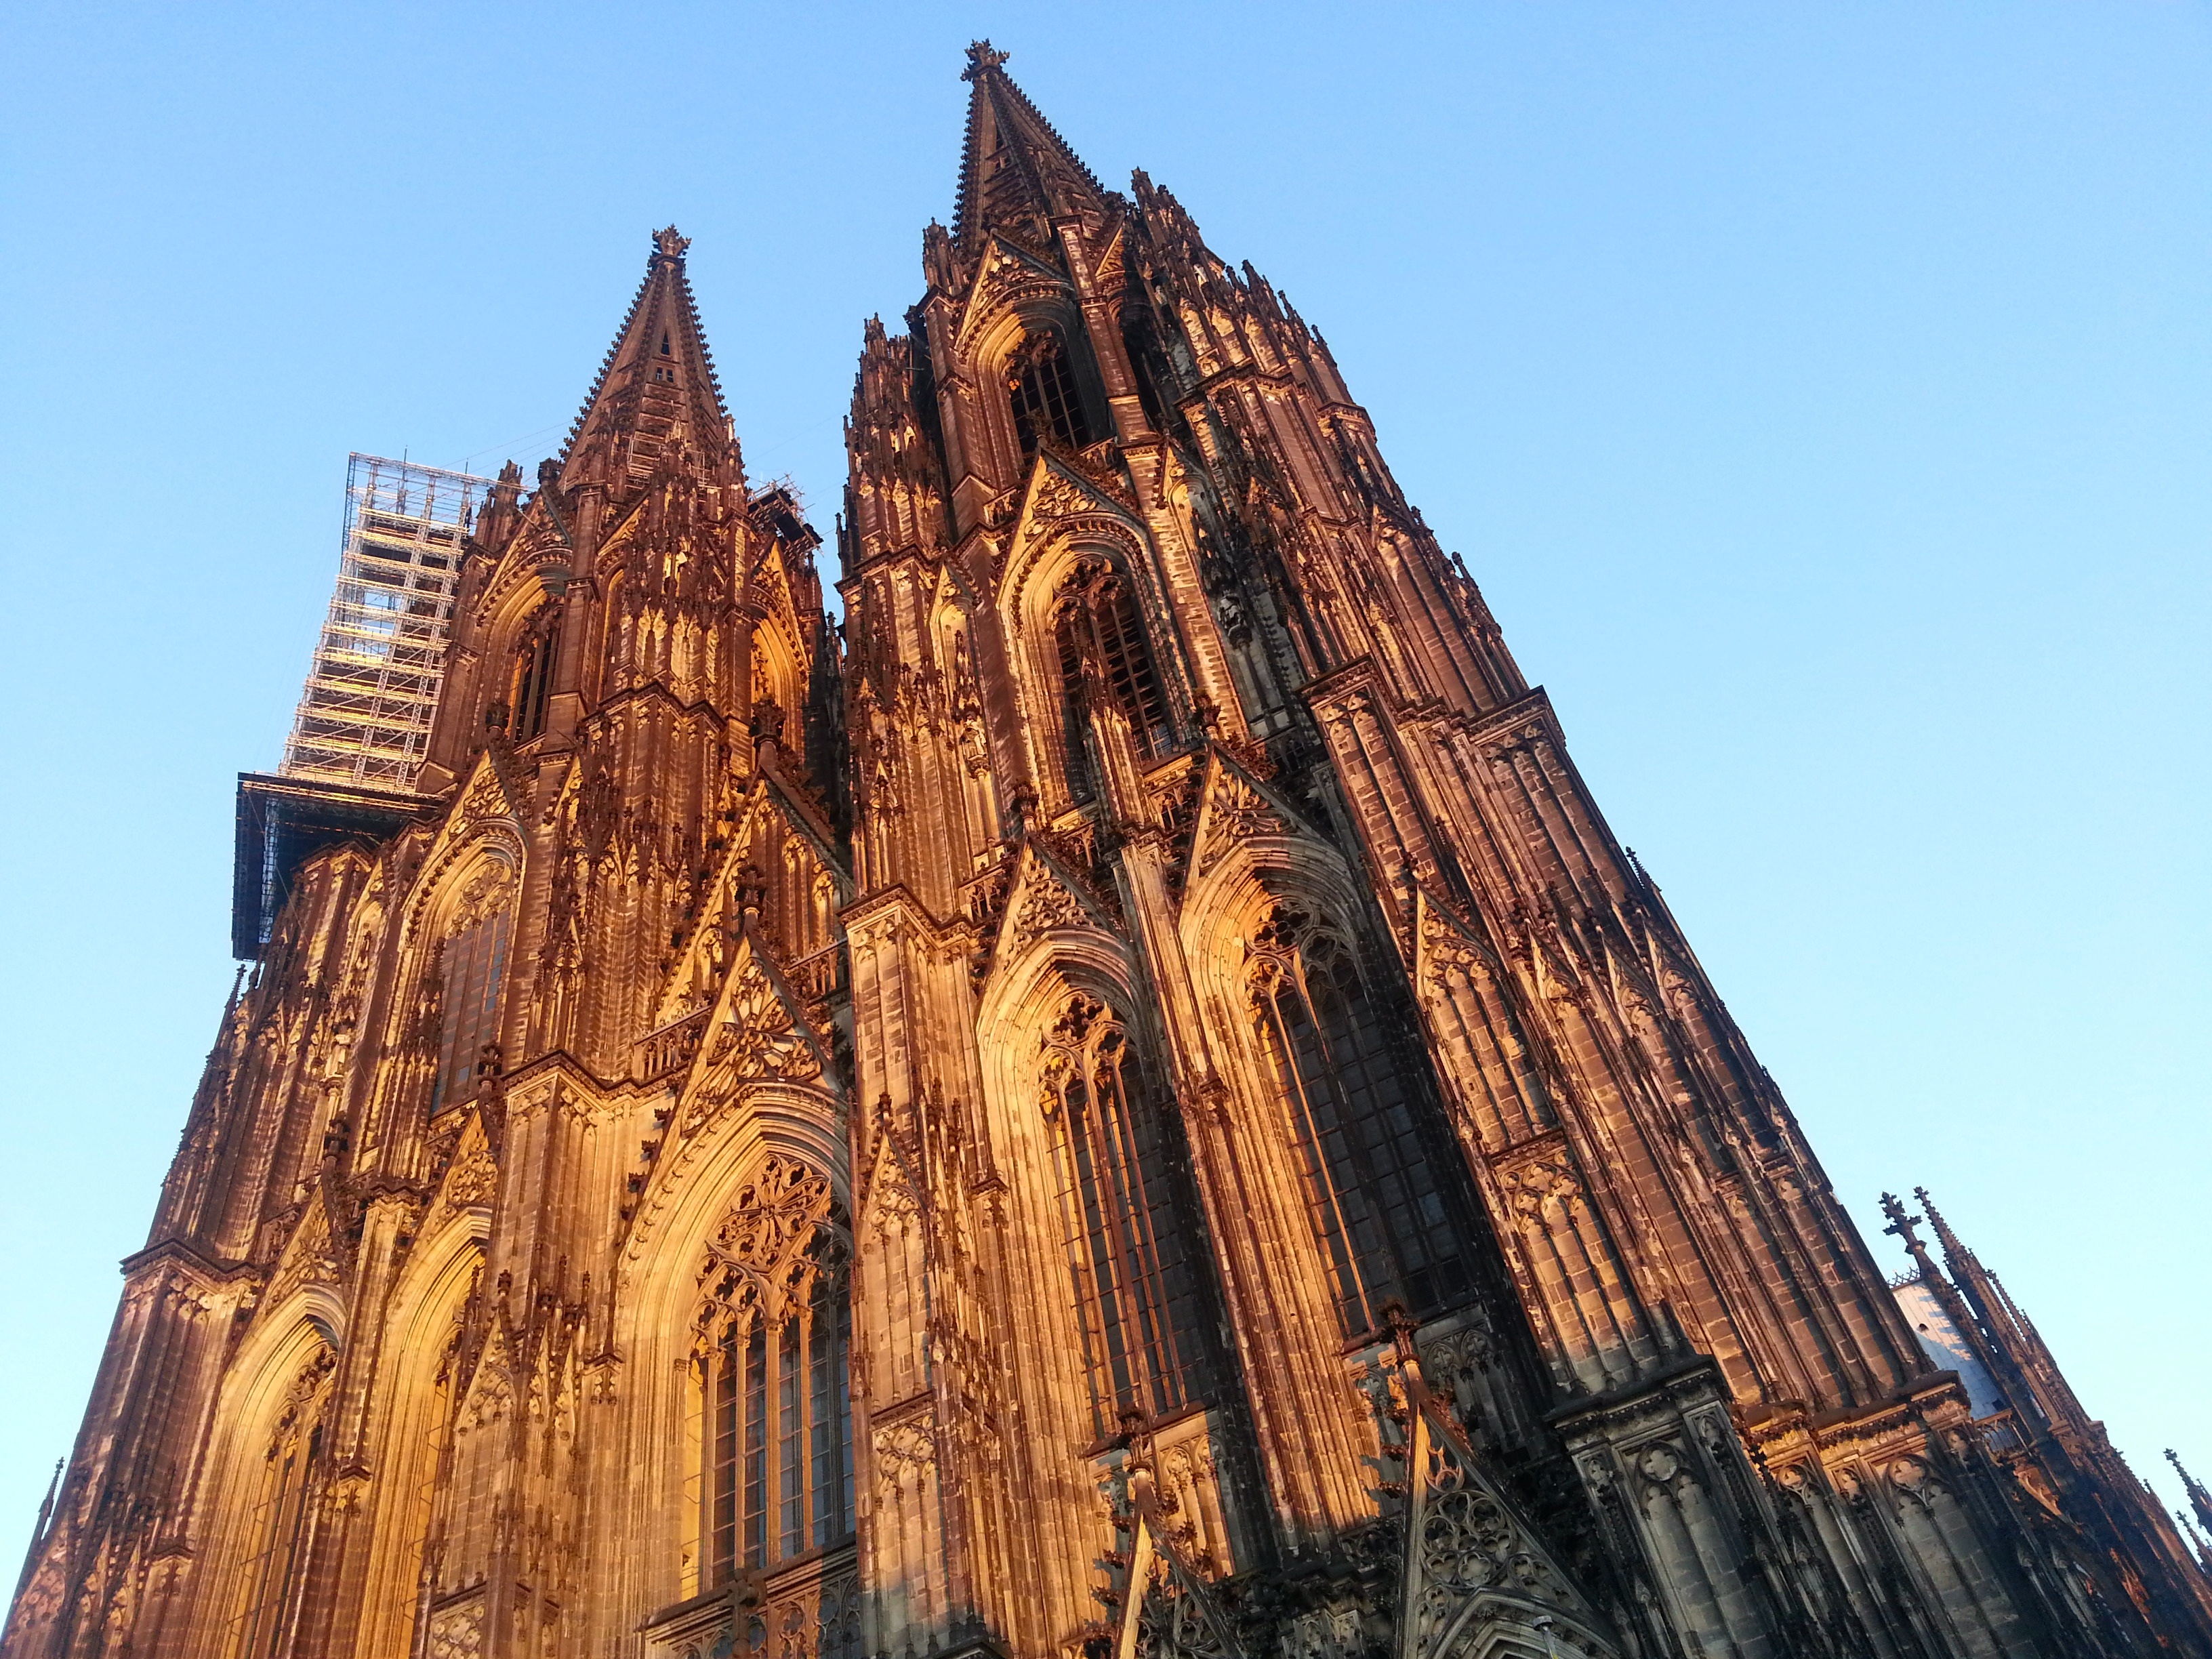
architecture, building, tower, religion, landmark, church, cathedral, christian, place of worship, illuminated, places of interest, catholic, temple, towers, spire, faith, spires, steeple, cologne, christianity, dom, evening sun, gothic architecture, cologne cathedral, unesco world heritage site, historic site